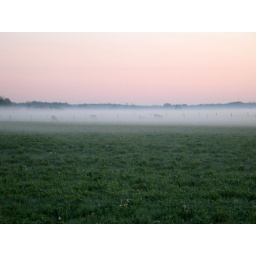
Low ground fog this morning almost hides this cattle in the pasture.